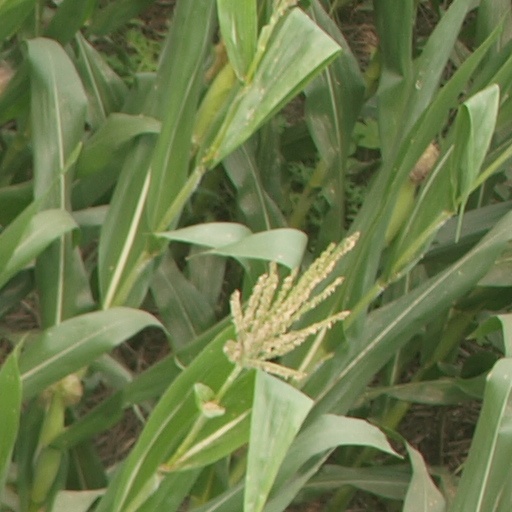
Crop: maize; corn